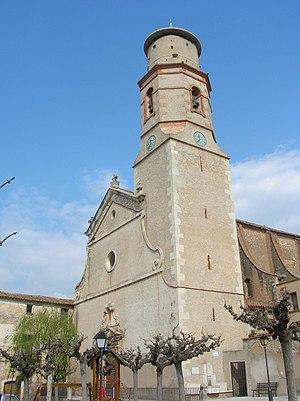
Alió est une commune espagnole situé dans la communauté autonome de Catalogne, province de Tarragone, de la comarque de Alt Camp.